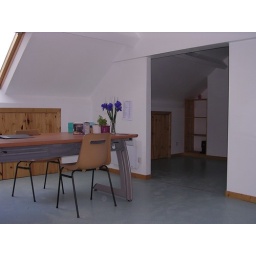
A shot of the office in the first floor of the former cottages.